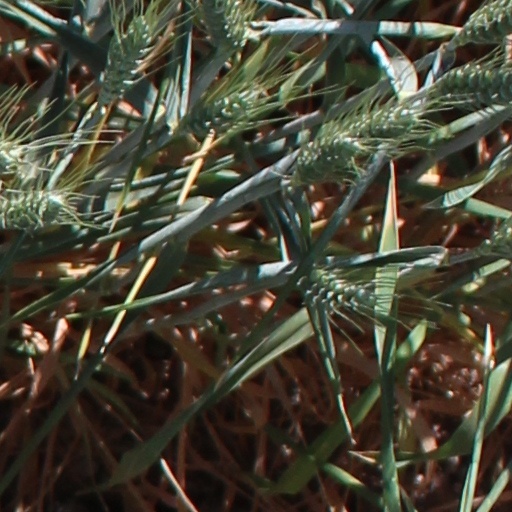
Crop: wheat